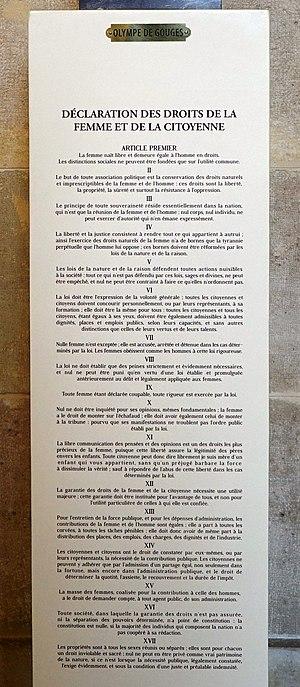
La Déclaration des droits de la femme et de la citoyenne est un texte juridique français, exigeant la pleine assimilation légale, politique et sociale des femmes, rédigé le 5 septembre 1791, par l’écrivaine Olympe de Gouges sur le modèle de la Déclaration des droits de l'homme et du citoyen proclamée le 26 août 1789, et publié dans la brochure Les Droits de la femme, adressée à la reine. Premier document à évoquer l’égalité juridique et légale des femmes par rapport aux hommes, la Déclaration des droits de la femme et de la citoyenne a été rédigée afin d’être présentée à l’Assemblée législative le 28 octobre 1791 pour y être adoptée.